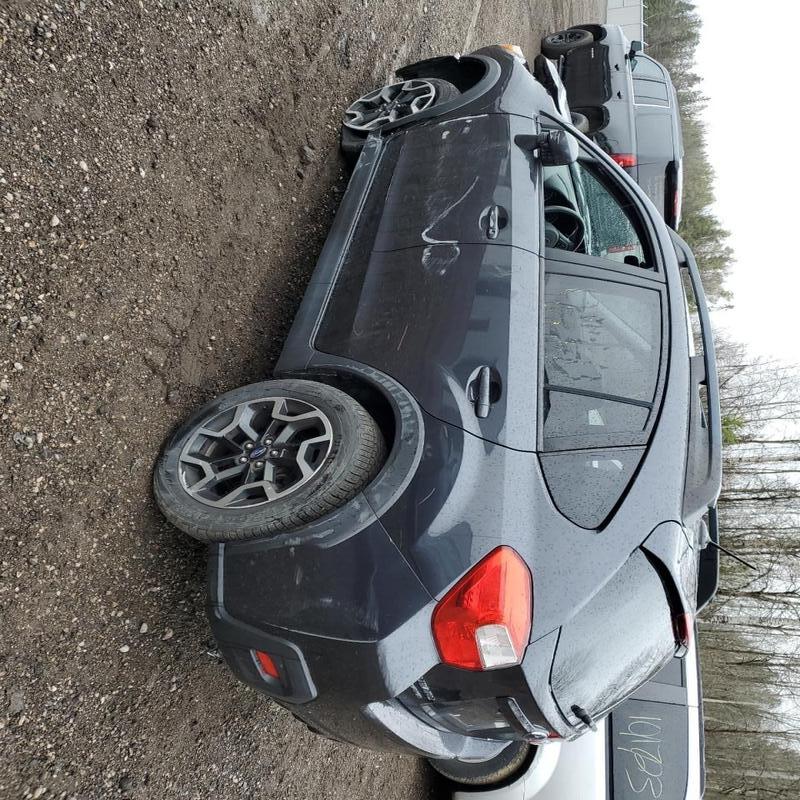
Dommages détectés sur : porte avant gauche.
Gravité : mineur